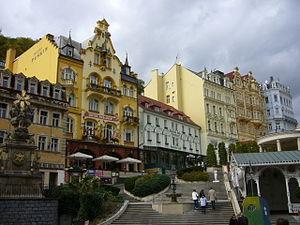
Karlovy Vary ou en français Carlsbad est une ville et une station thermale de la Tchéquie et le chef-lieu de la région de Karlovy Vary. Sa population s'élevait à 48 479 habitants en 2020. La ville doit son nom à Charles IV, qui visita le lieu dans les années 1370. Elle est célèbre pour ses sources d'eau chaude, la plus grande et la plus chaude étant Vřídlo et pour sa rivière à eau chaude, la Teplá qui se jette dans l'Ohře à cet endroit.